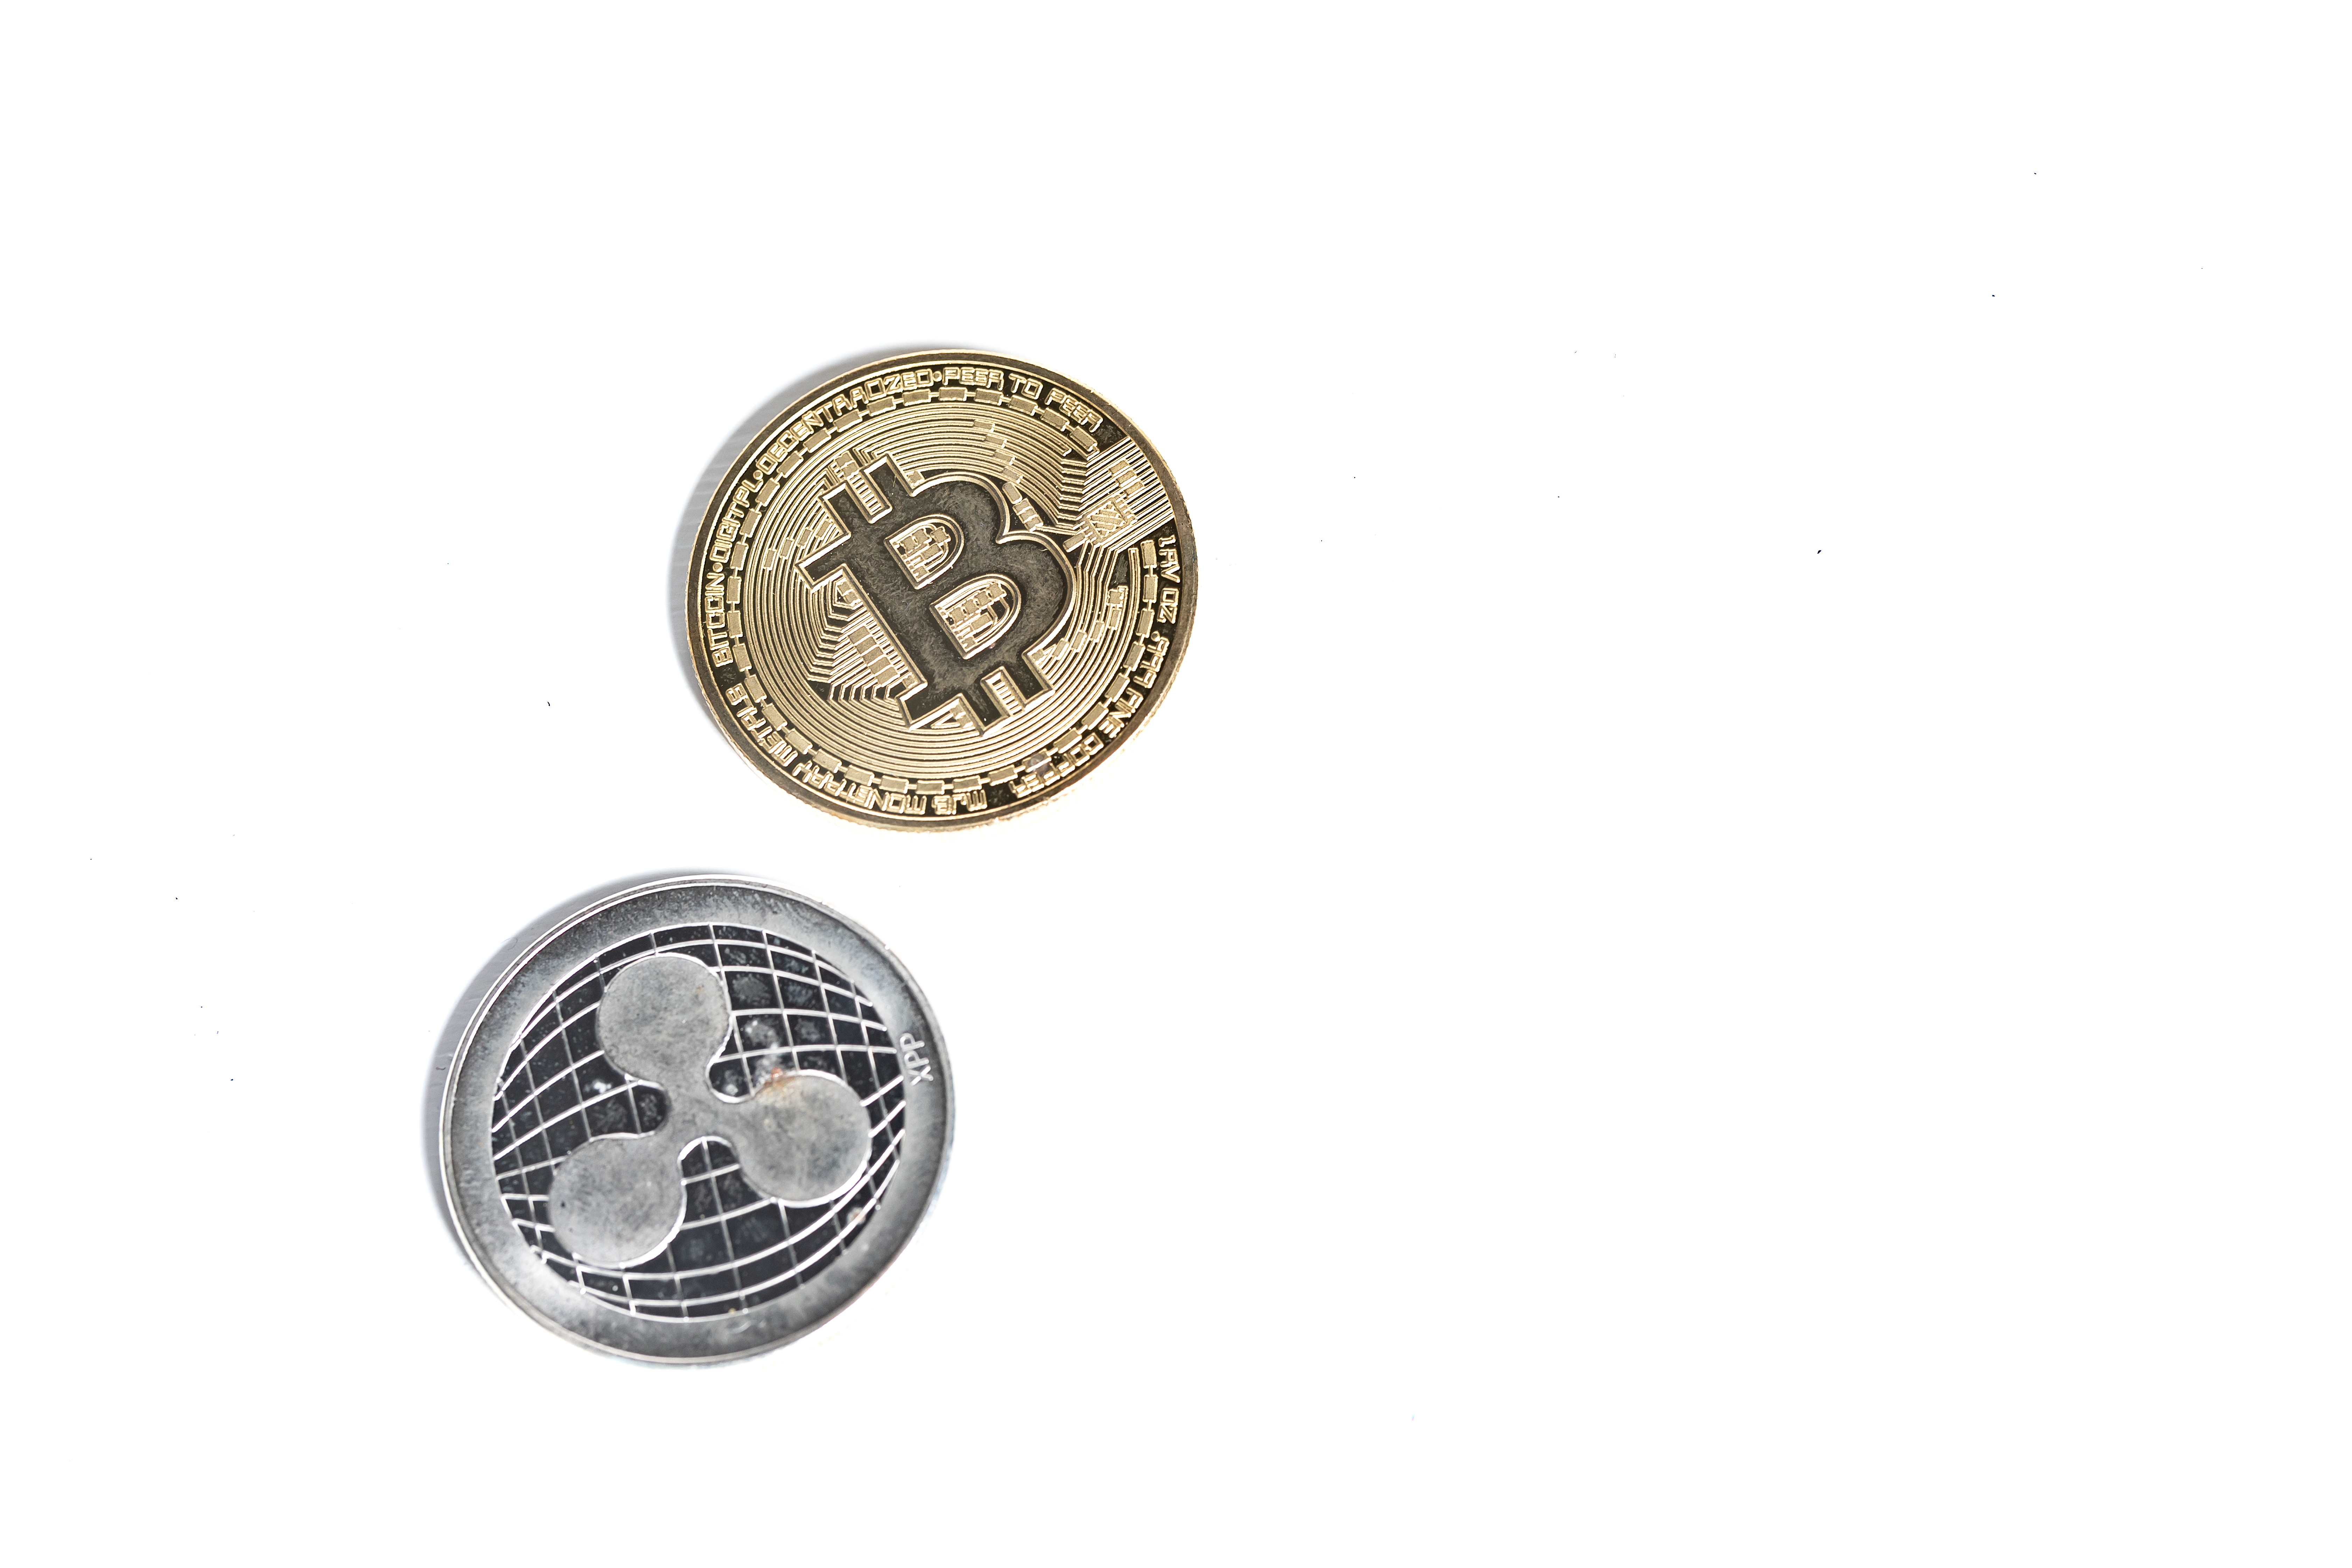
bitcoin, coin, currency, money, metal, silver, dime, cash, nickel, history, quarter, money handling